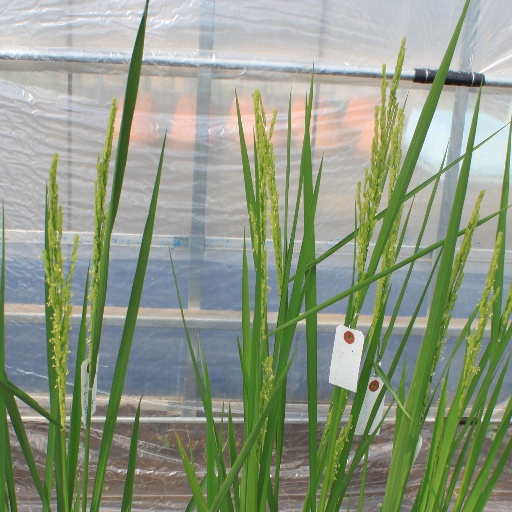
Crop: rice